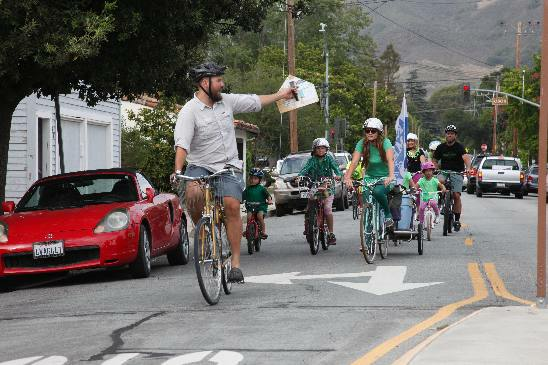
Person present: No